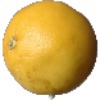
Label: Grapefruit White 1